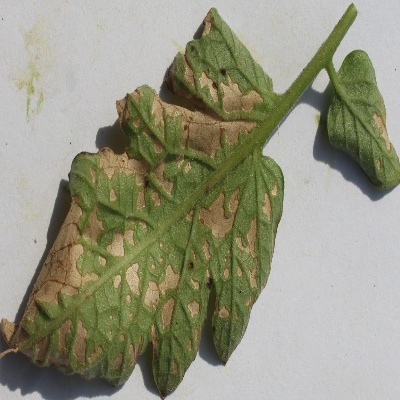
Crop: Tomato
Condition: septoria leaf spot